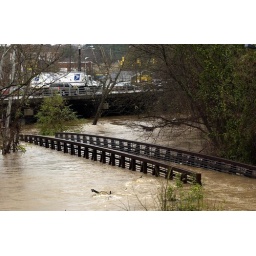
Pedestrian bridge under water this morning.